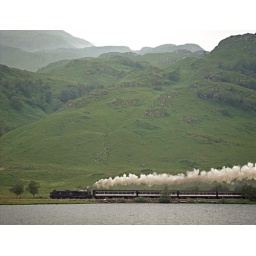
In de zomer van 1993 brachten mijn vrouw en ik de vakantie door in Engeland. We bezochten diverse museumlijnen.